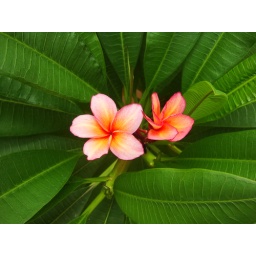
a flower in green hands